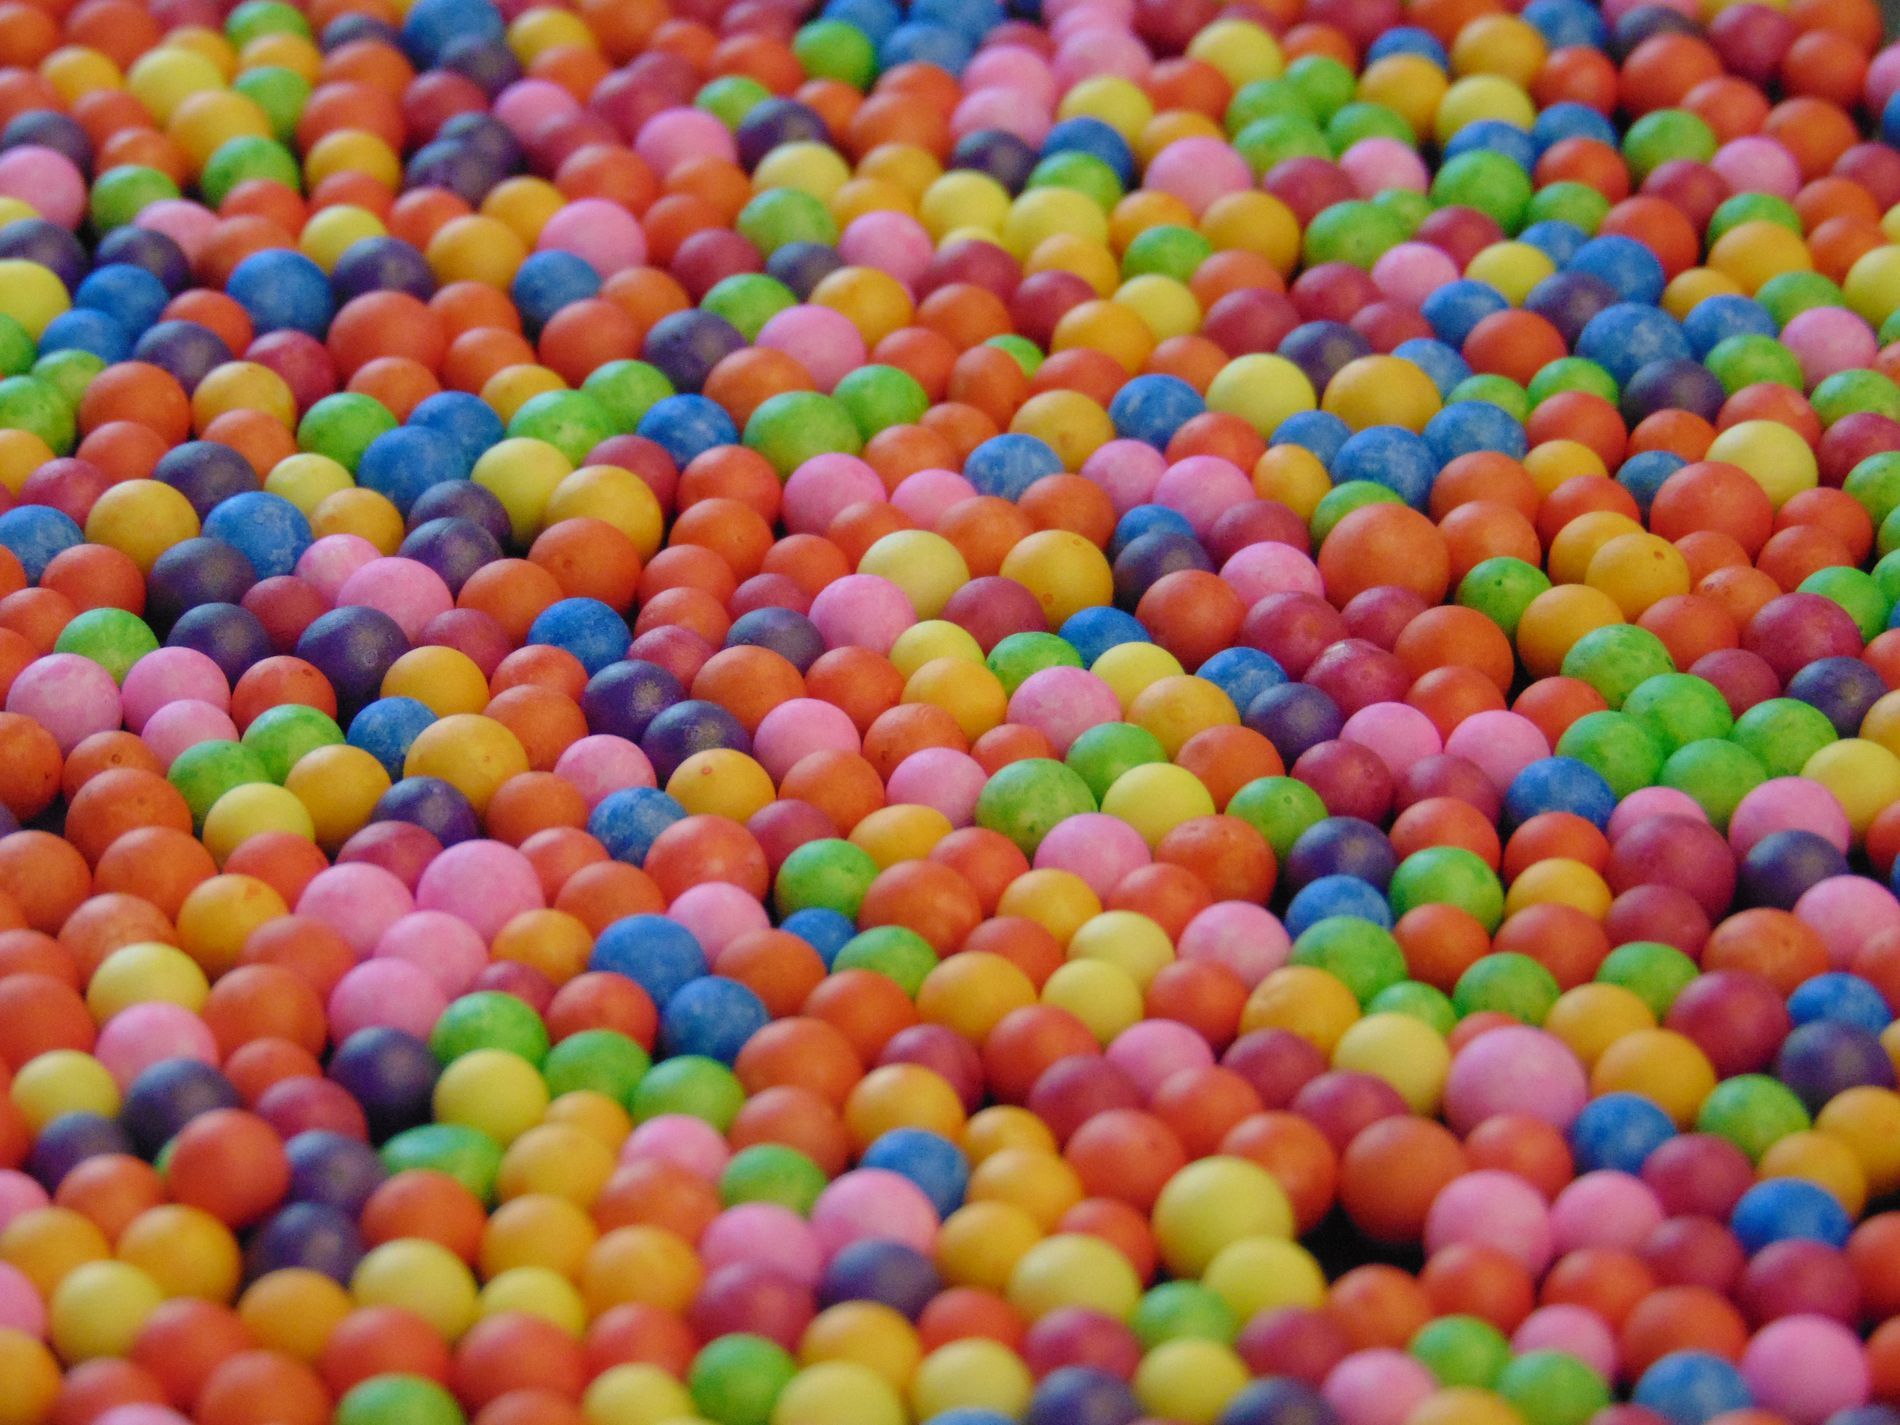
Rainbow of Sweets
Image of a large pile of small round sweets in all vibrant colors. The sweets have colors varying from red, orange, and yellow to green, blue, and pink with a deep textured surface.
High Angle: The camera is positioned directly above the pile of candies with the lens directly over them. This is straight down and presents an overall image of the variety of colors and how thick the pile is.
Labels: Food, Sweets, Candy, Candies
Camera: SONY DSC-H300
Aperture: F4
Exposure: 1/60 sec
ISO: 500
Focal length: 29.5 mm